Egyptian astronomy

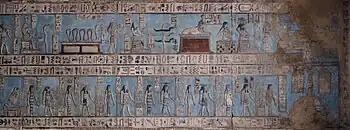
Astronomical ceiling relief from Dendera, Egypt

Writing in the Roman era, Clement of Alexandria gives some idea of the importance of astronomical observations to the sacred rites: